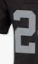
Number: 2